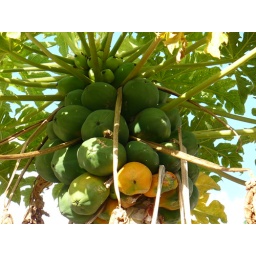
Some lucky duck has a nice papaya tree in their yard.